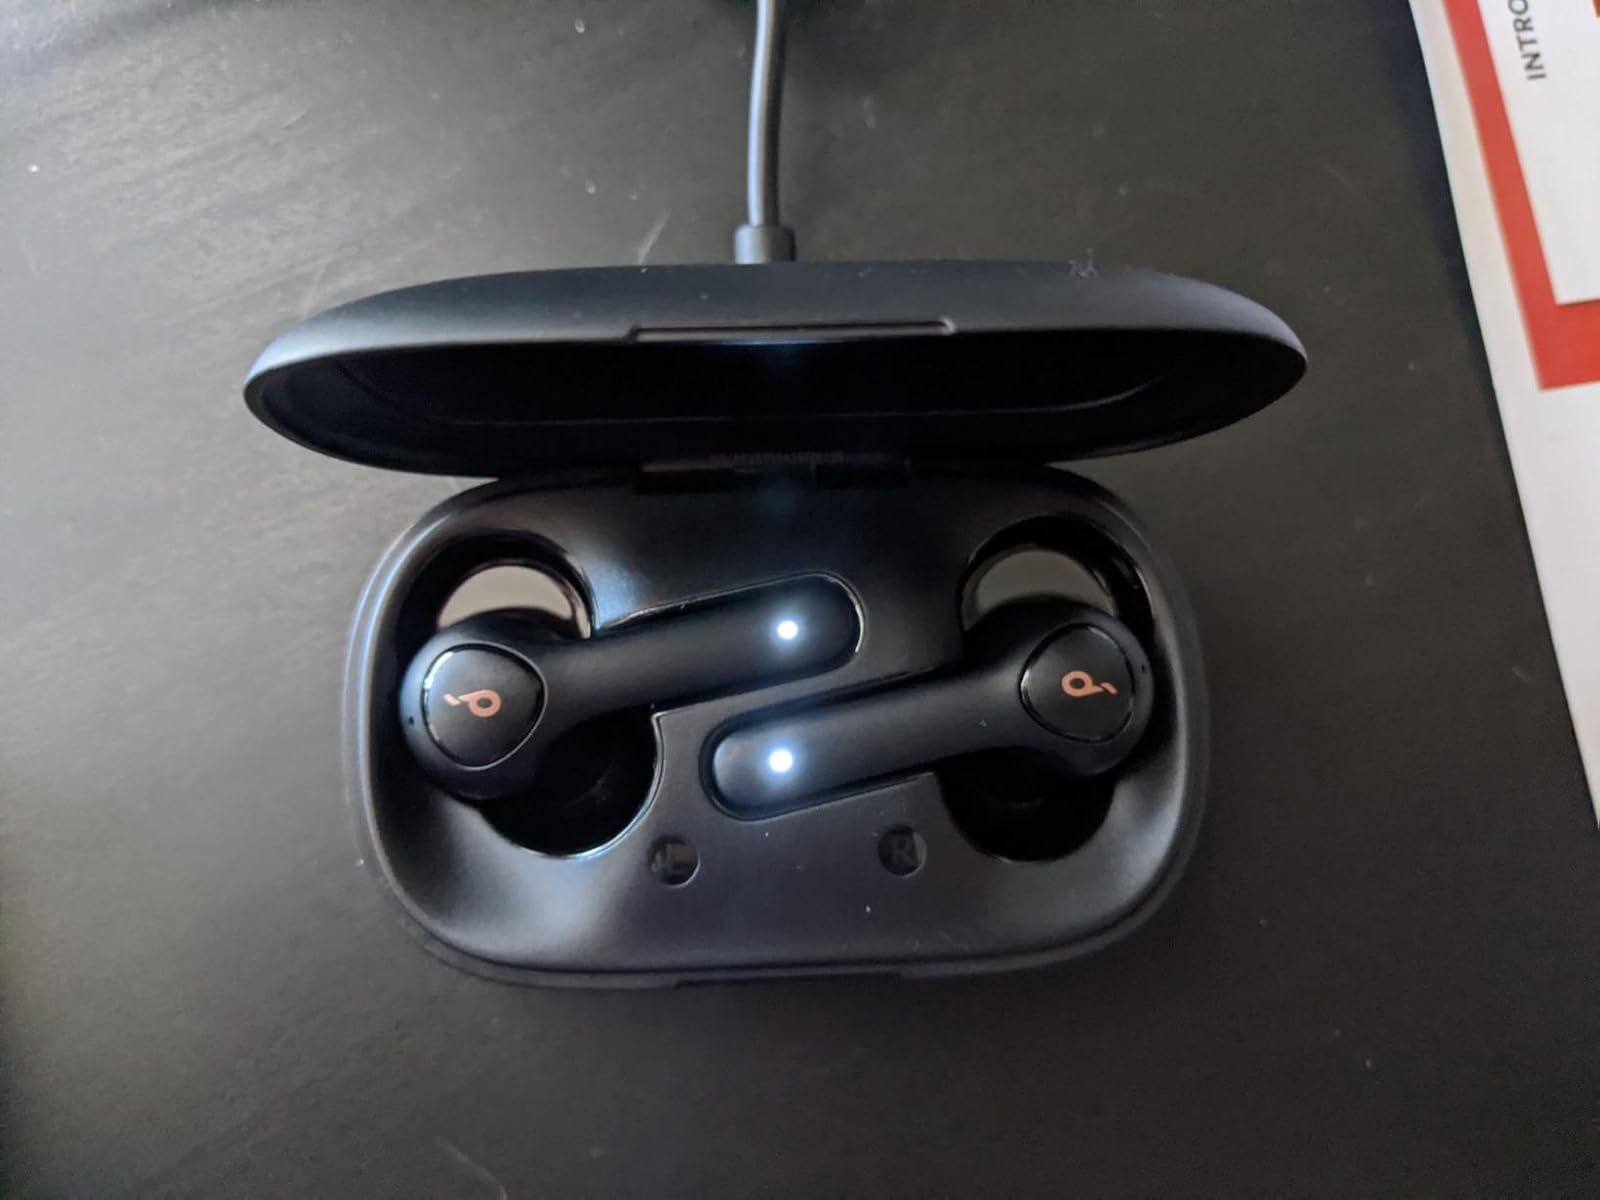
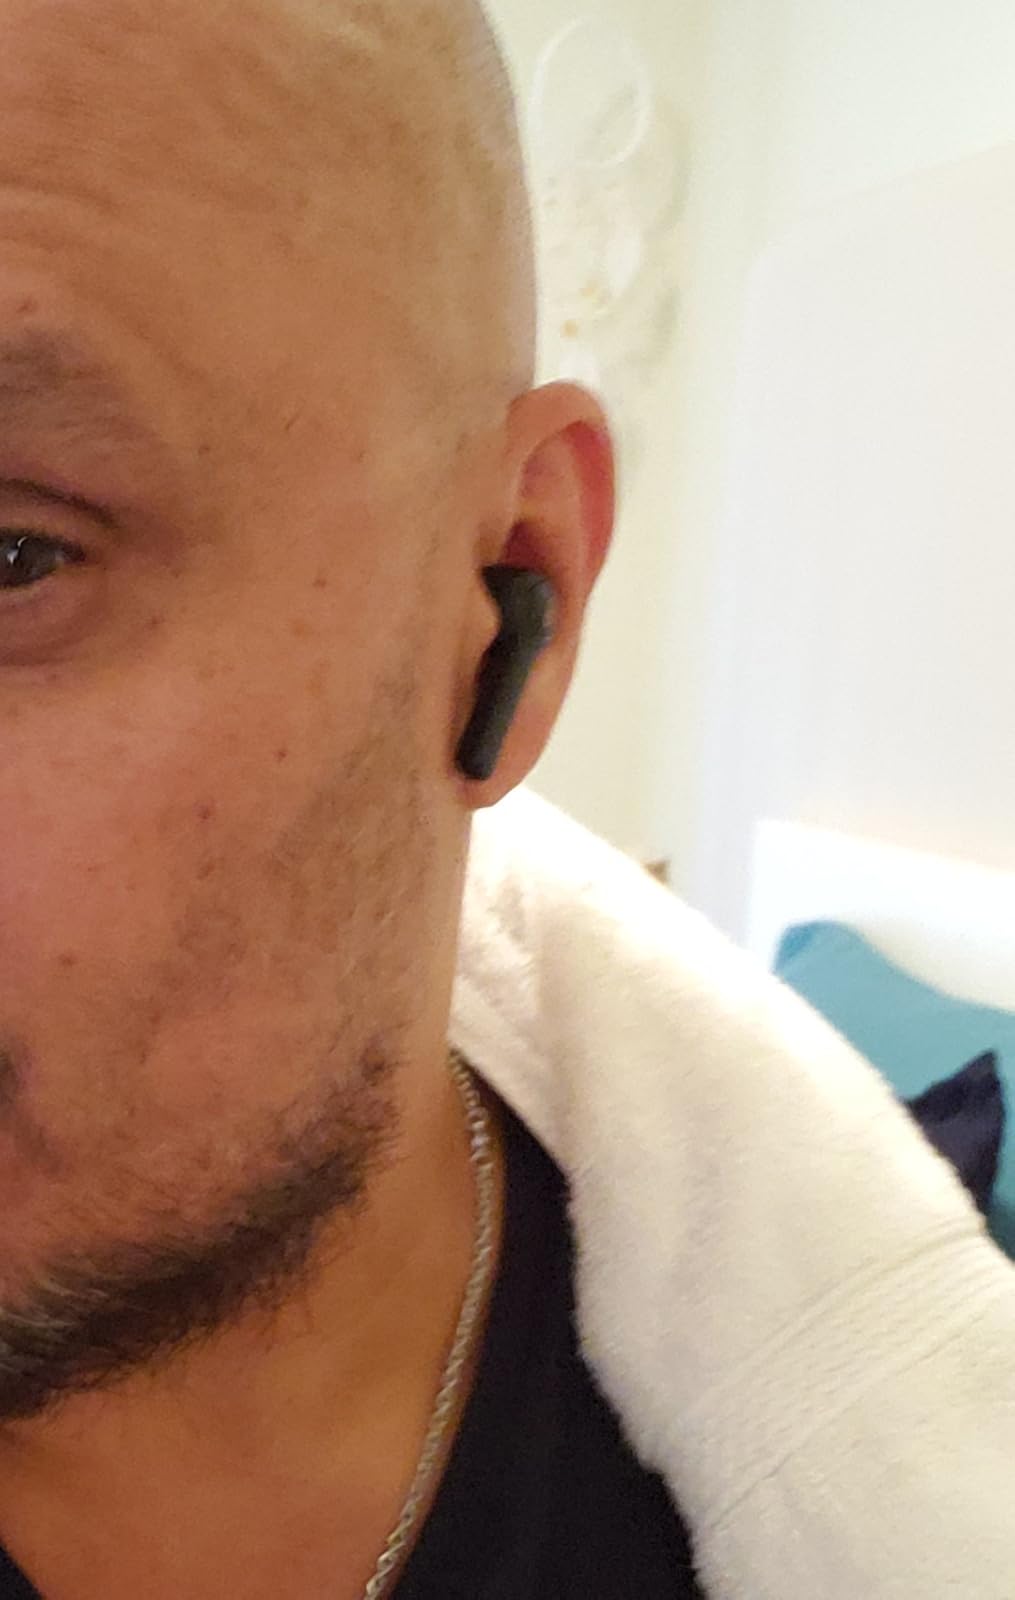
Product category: earbuds
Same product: yes